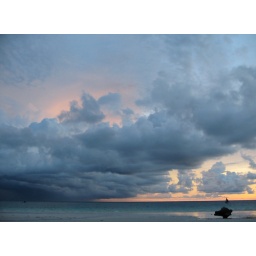
Sunset from the beach across the sea with big cloud formations and sailing boat in the distance